Chigirin affair

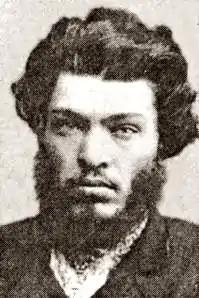
An Image of Iakov Stefanovich

Upon returning to Chigirin in November 1876, Stefanovich presented the peasants with documents supposedly from Alexander II. In reality, the documents had been crafted by Stefanovich. He first presented the dusheviki with The Secret Imperial Charter and then The Code of the Secret Druzhina. The documents, created by Stefanovich, alleged that the tsar had ordered the peasants to organize into a secret society to fight for their desires for land.